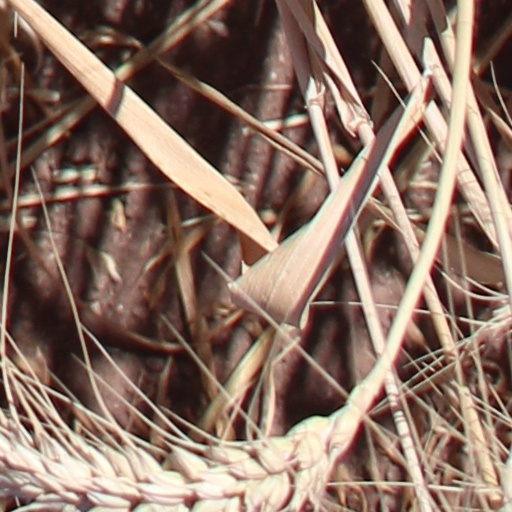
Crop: wheat